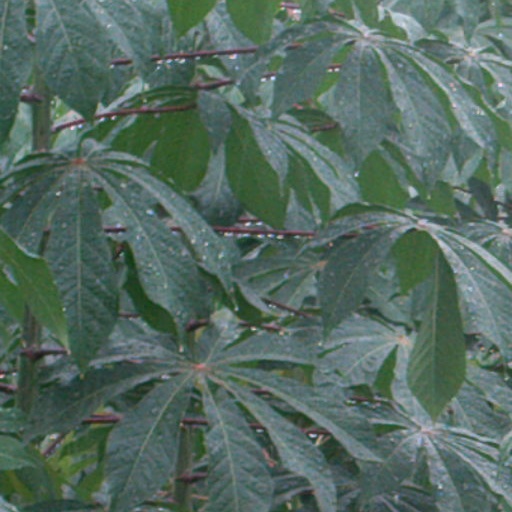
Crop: cassava